Fort Lauderdale–Tampa Bay rivalry

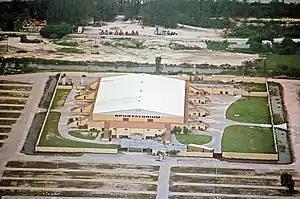
The Strikers played indoor soccer at the Hollywood Sportatorium in Pembroke Pines in the 1980–81 season.

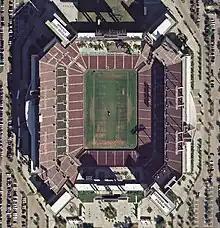
Raymond James Stadium was home to the Tampa Bay Mutiny from 1999 until both Florida-based MLS sides were contracted in 2002.

"*March 5, 1998, match was declared a draw because Fusion used two ineligible players in shootout-tiebreaker."